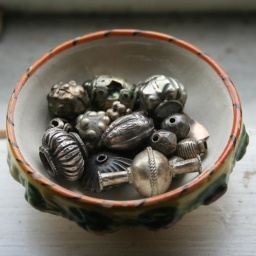
assorted smaller Yemen silver beads in an antique Italian pottery bowl -